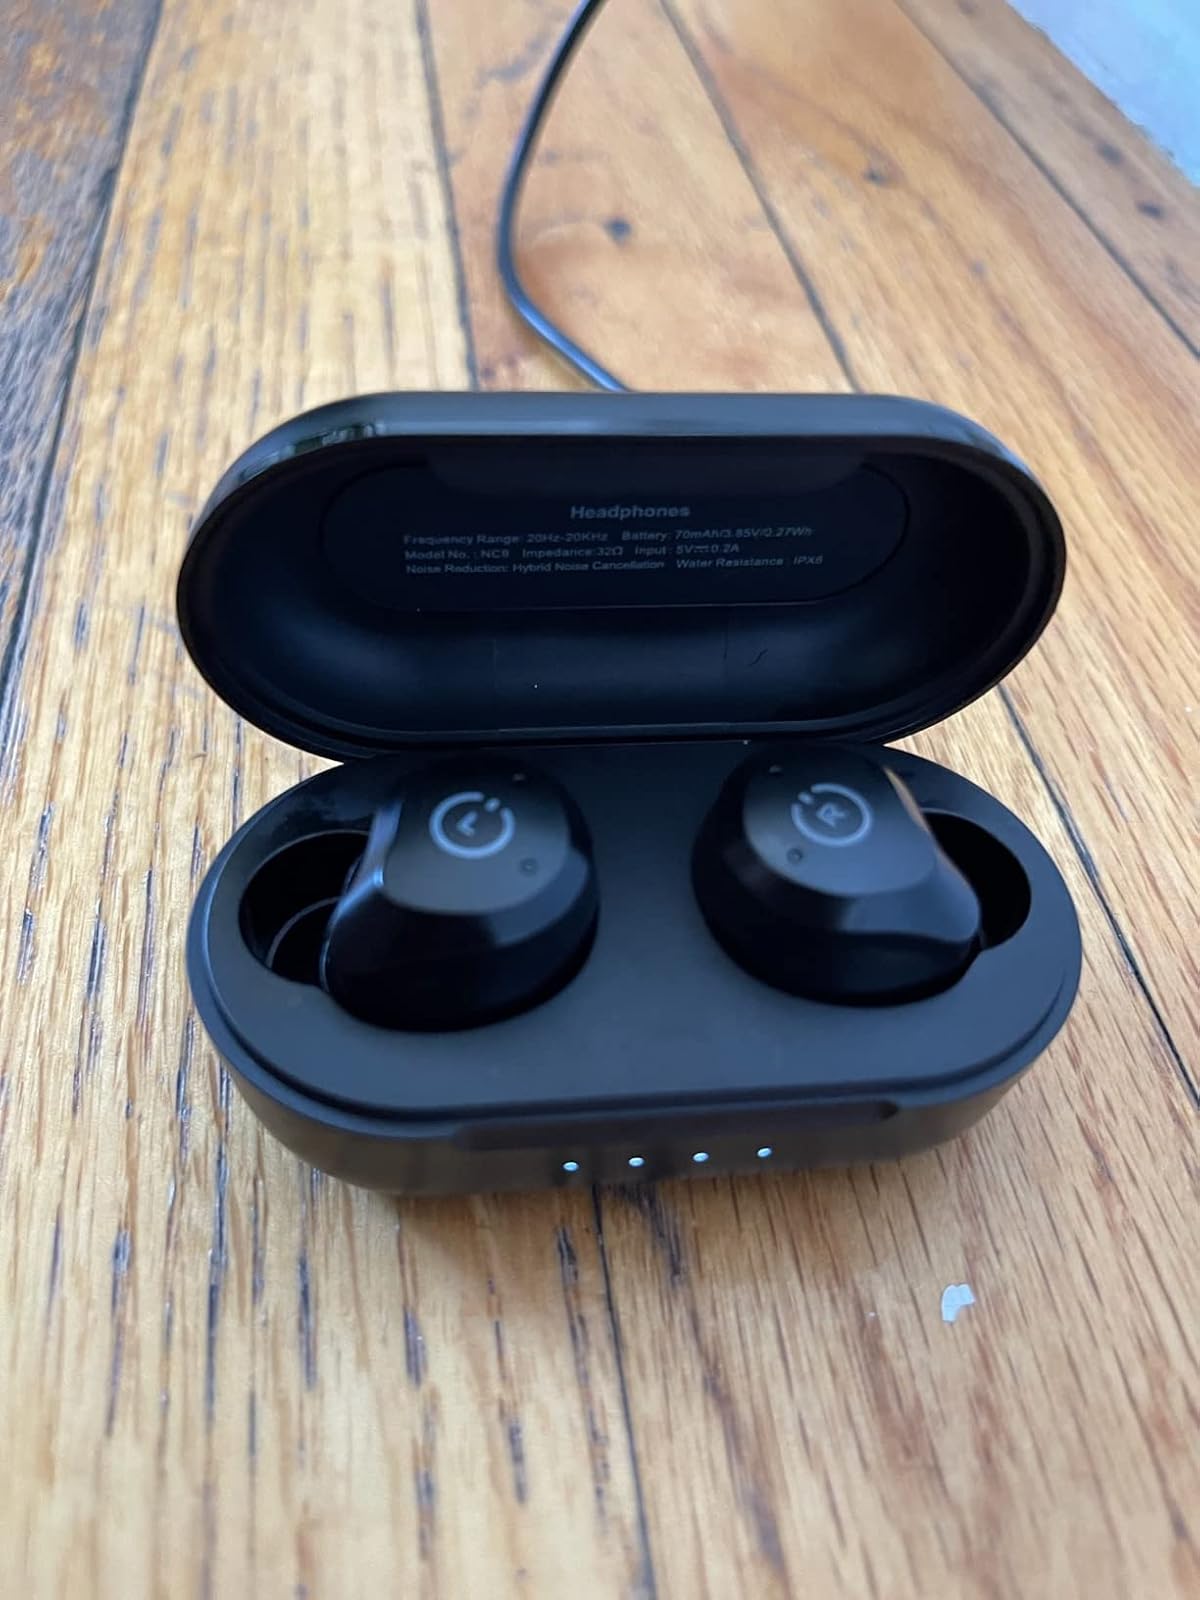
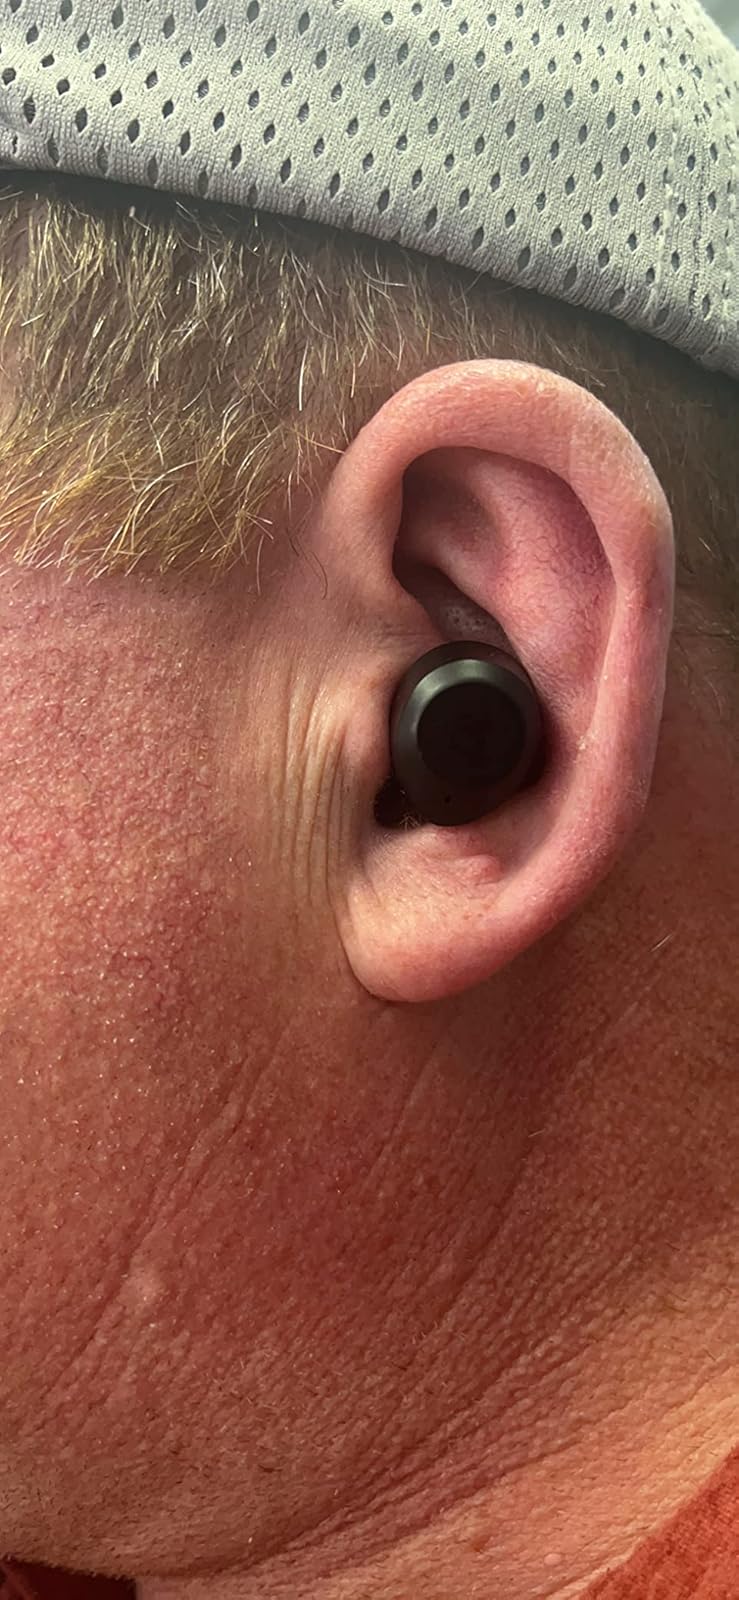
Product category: earbuds
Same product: no